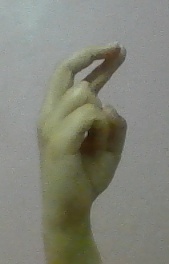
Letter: zay